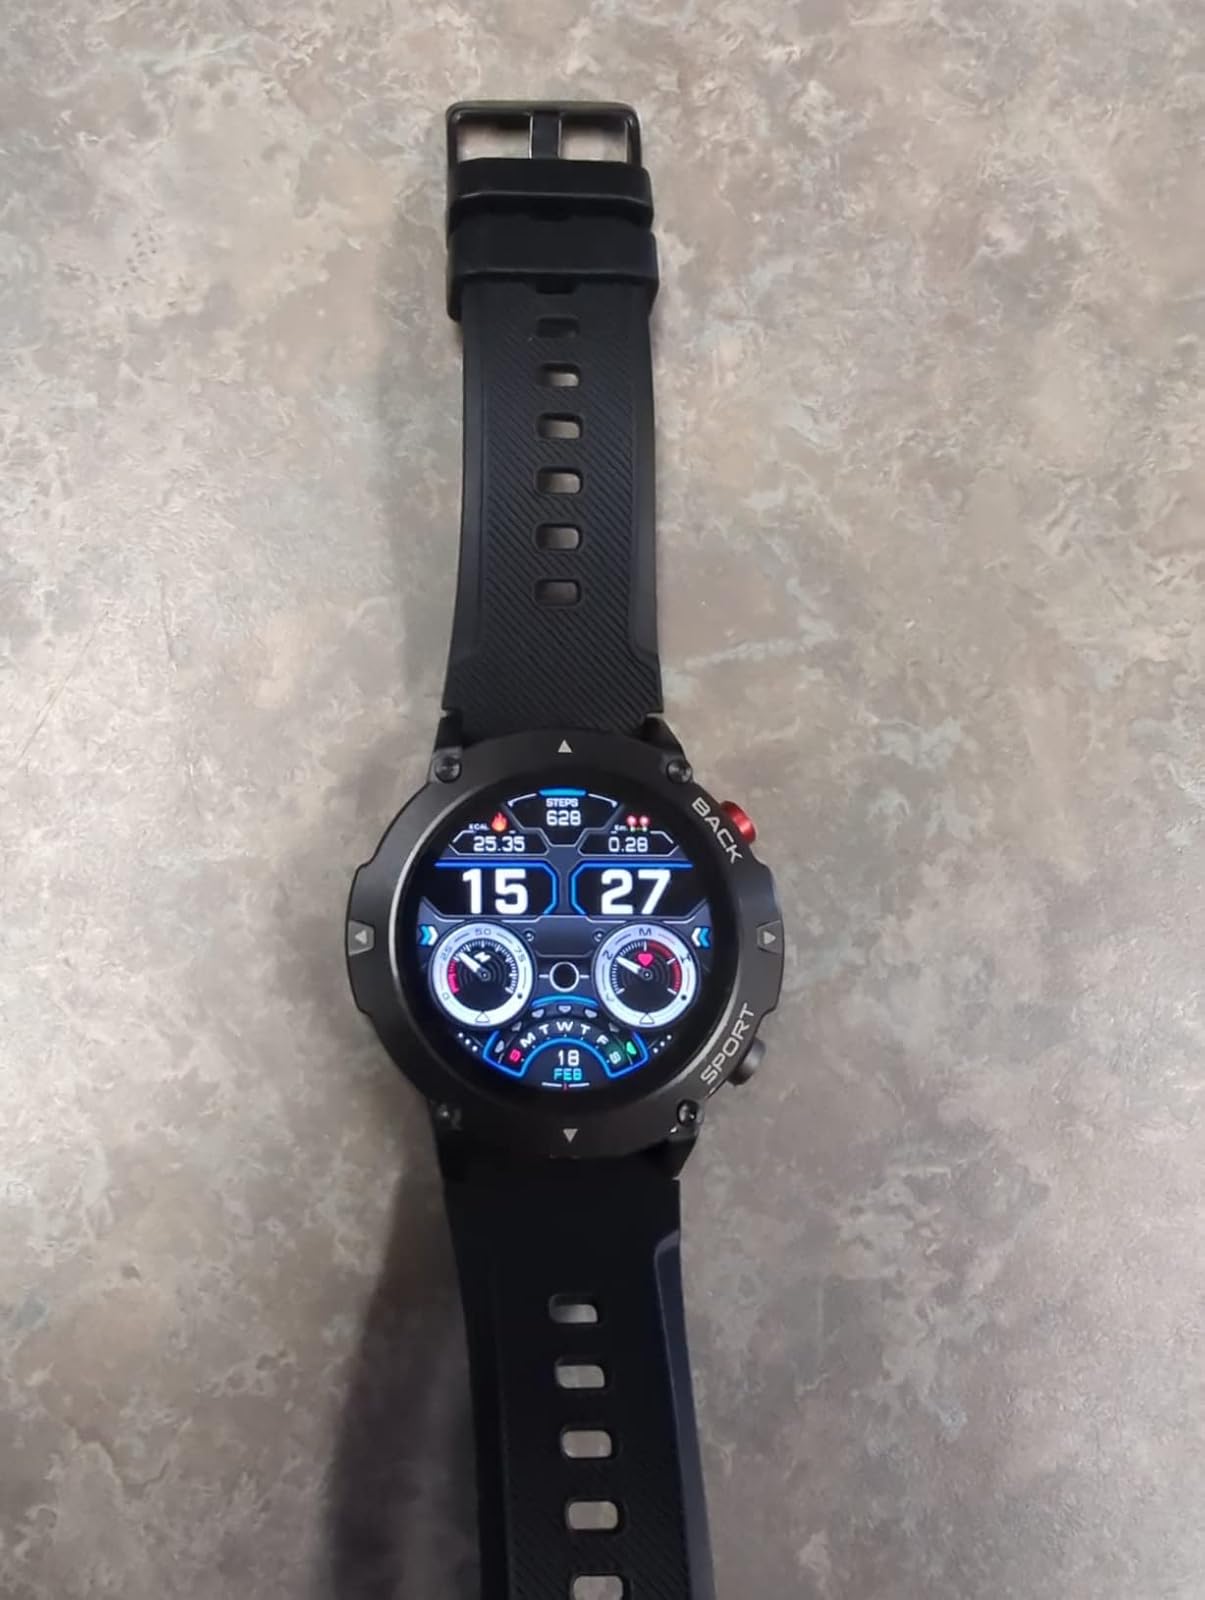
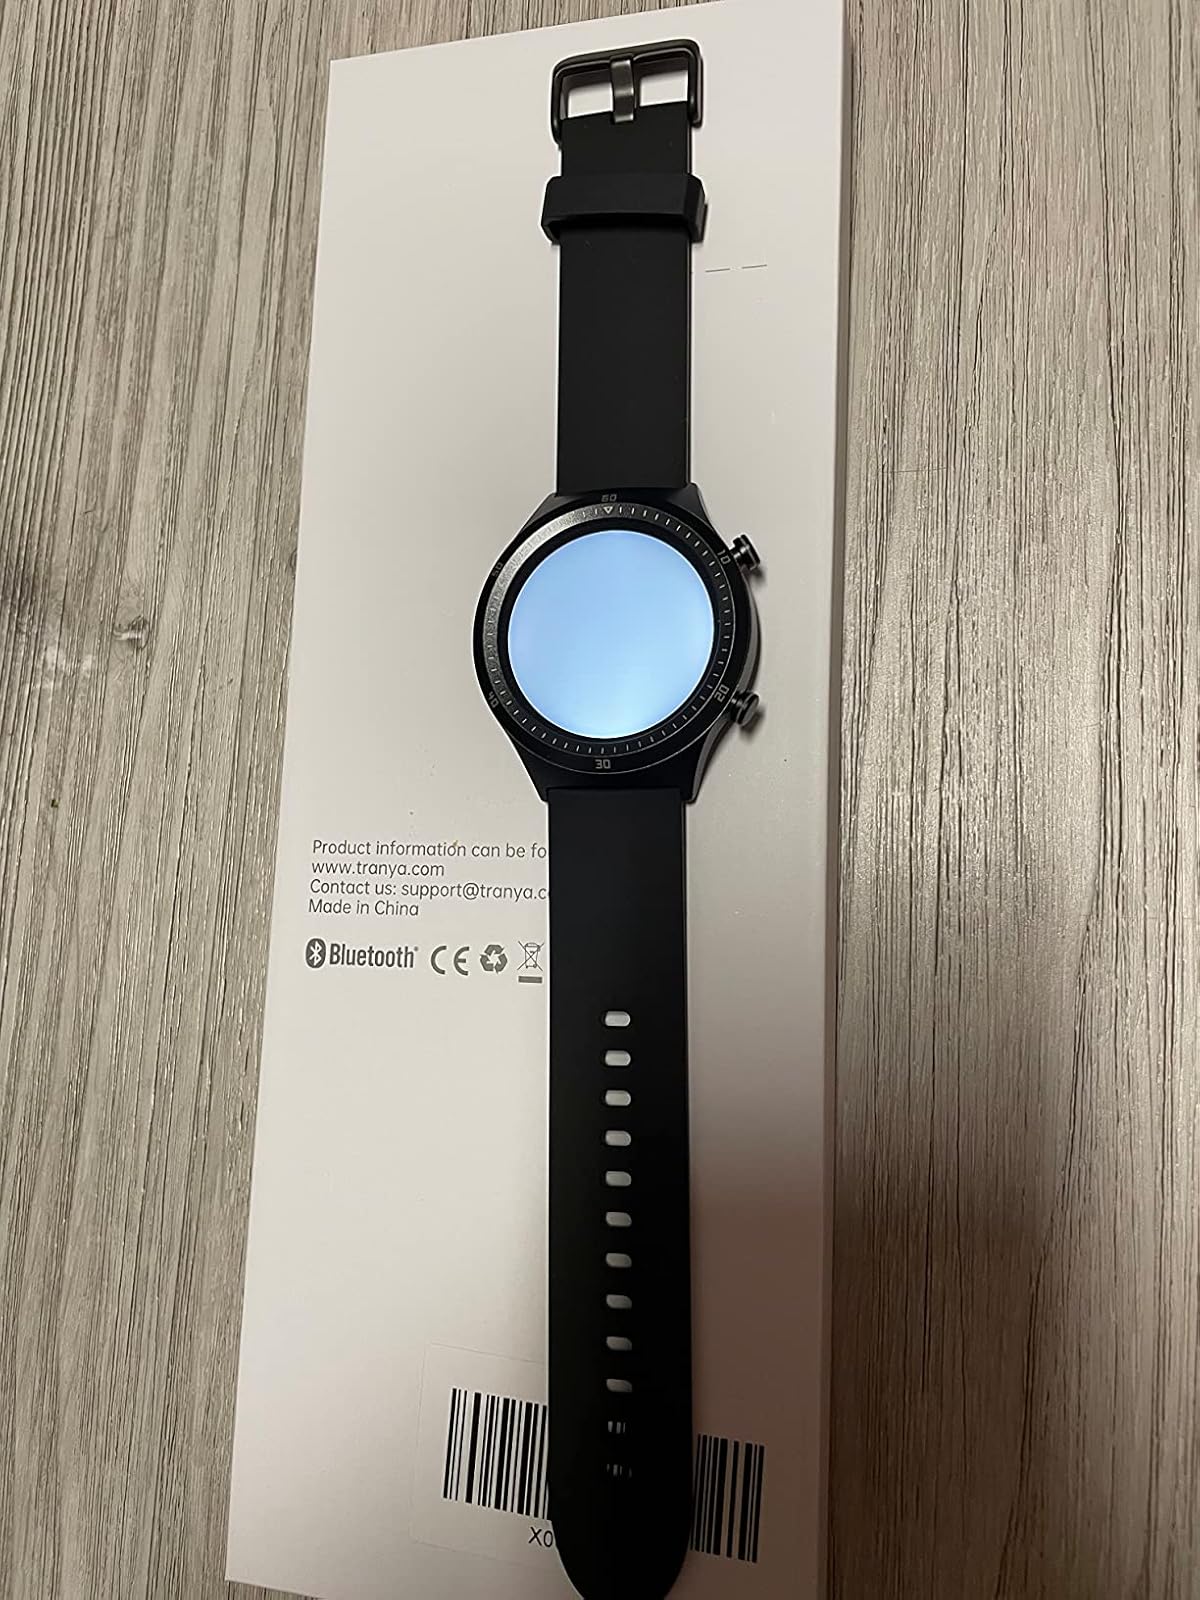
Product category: smartwatch
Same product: no